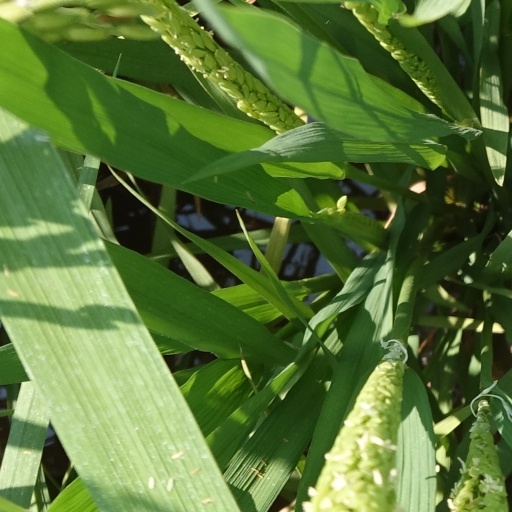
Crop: rice